France–Japan relations (19th century)

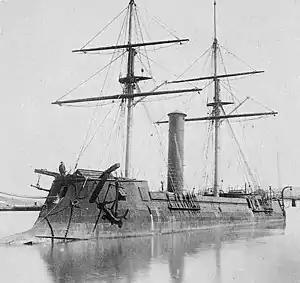
The French-built ironclad warship "Kōtetsu", Japan's first ironclad warship.

French weaponry also played a key role in the conflict. Minié rifles were sold in quantities. The French mission brought with them 200 cases of material, including various models of artillery pieces. The French mission also brought 25 thoroughbred Arabian horses, which were given to the "shōgun" as a present from Napoleon III.